Bipartite network projection

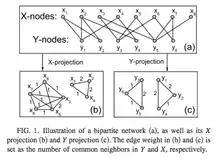
"Possible projections of a simple bipartite network"

The simplest method involves projecting the bipartite network onto an unweighted network without the network topology or the frequency of sharing a connection to the elements of the opposing set. Since bipartite networks with largely different structures can have the same one-mode representation in this case, a lucid illustration of the original network topology usually requires using some weighting method.